Andrei Ukhtomsky

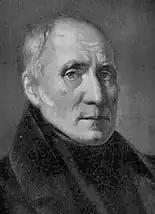
Andrei Ukhtomsky; posthumous portrait,artist unknown

Andrei Grigorievich Ukhtomsky (Russian: Андрей Григорьевич Ухтомский; 17 October 1771, Yaroslavl – 16 February 1852, Saint Petersburg) was a Russian Empire copper engraver.